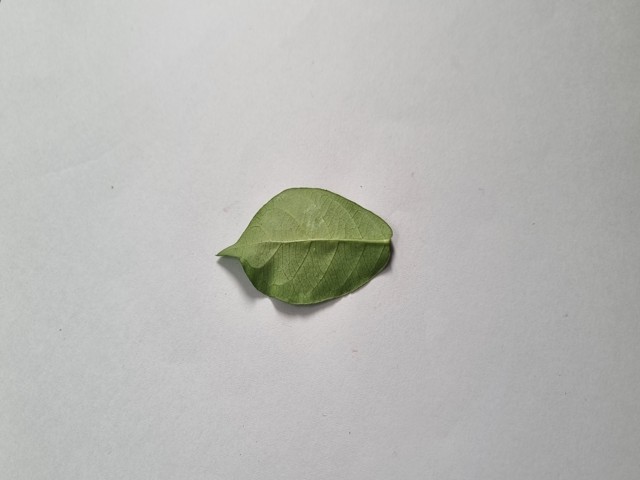
Plant: anantamul